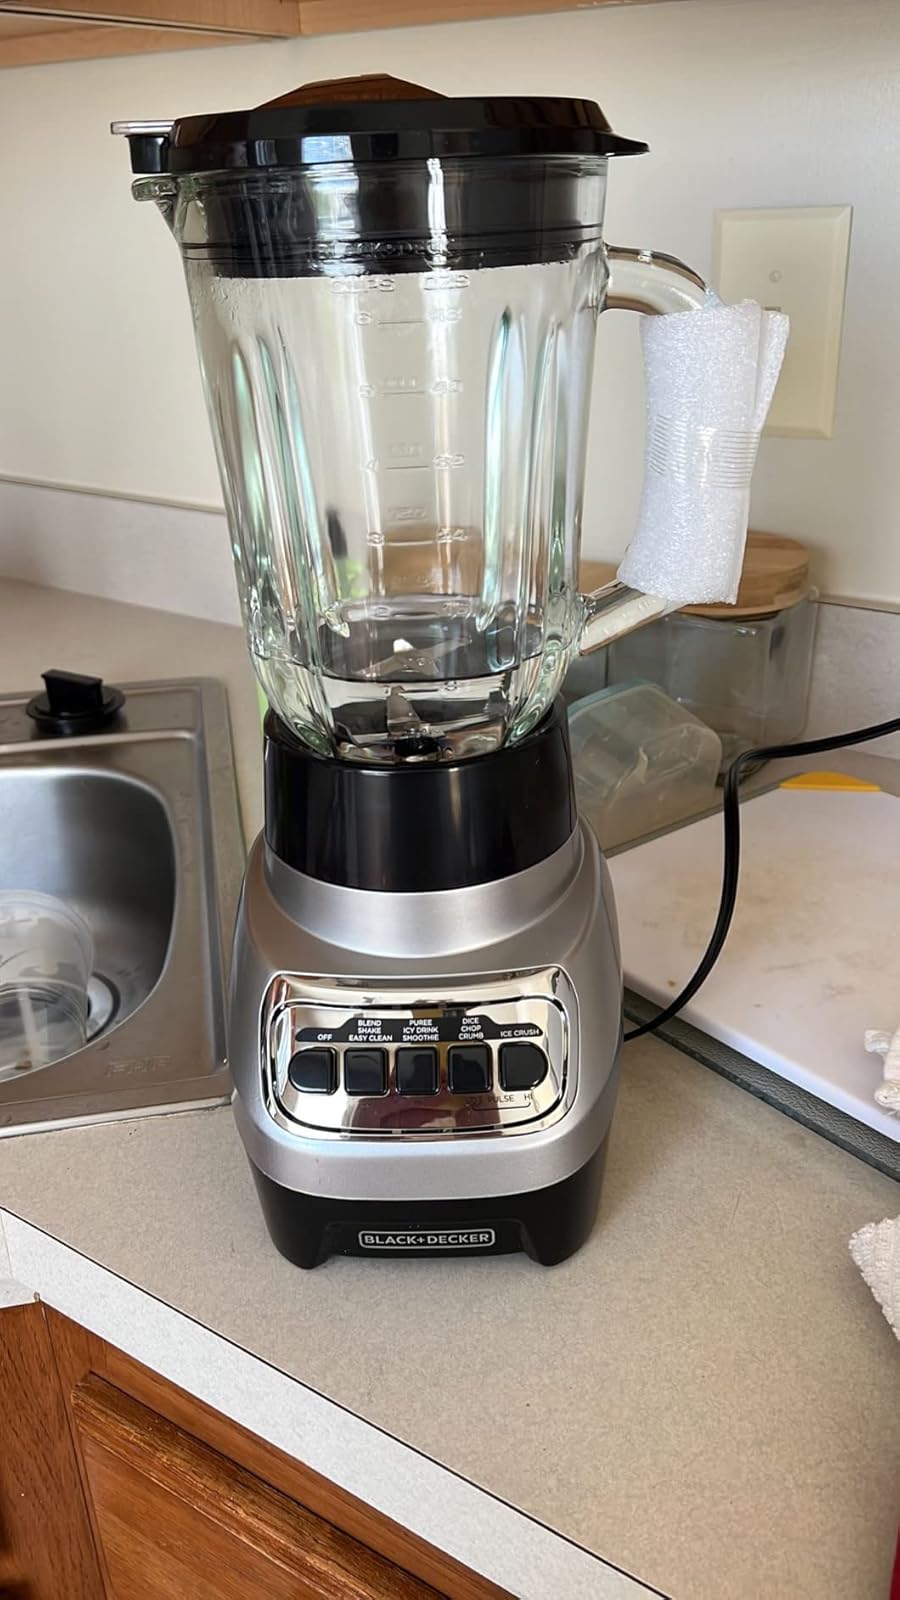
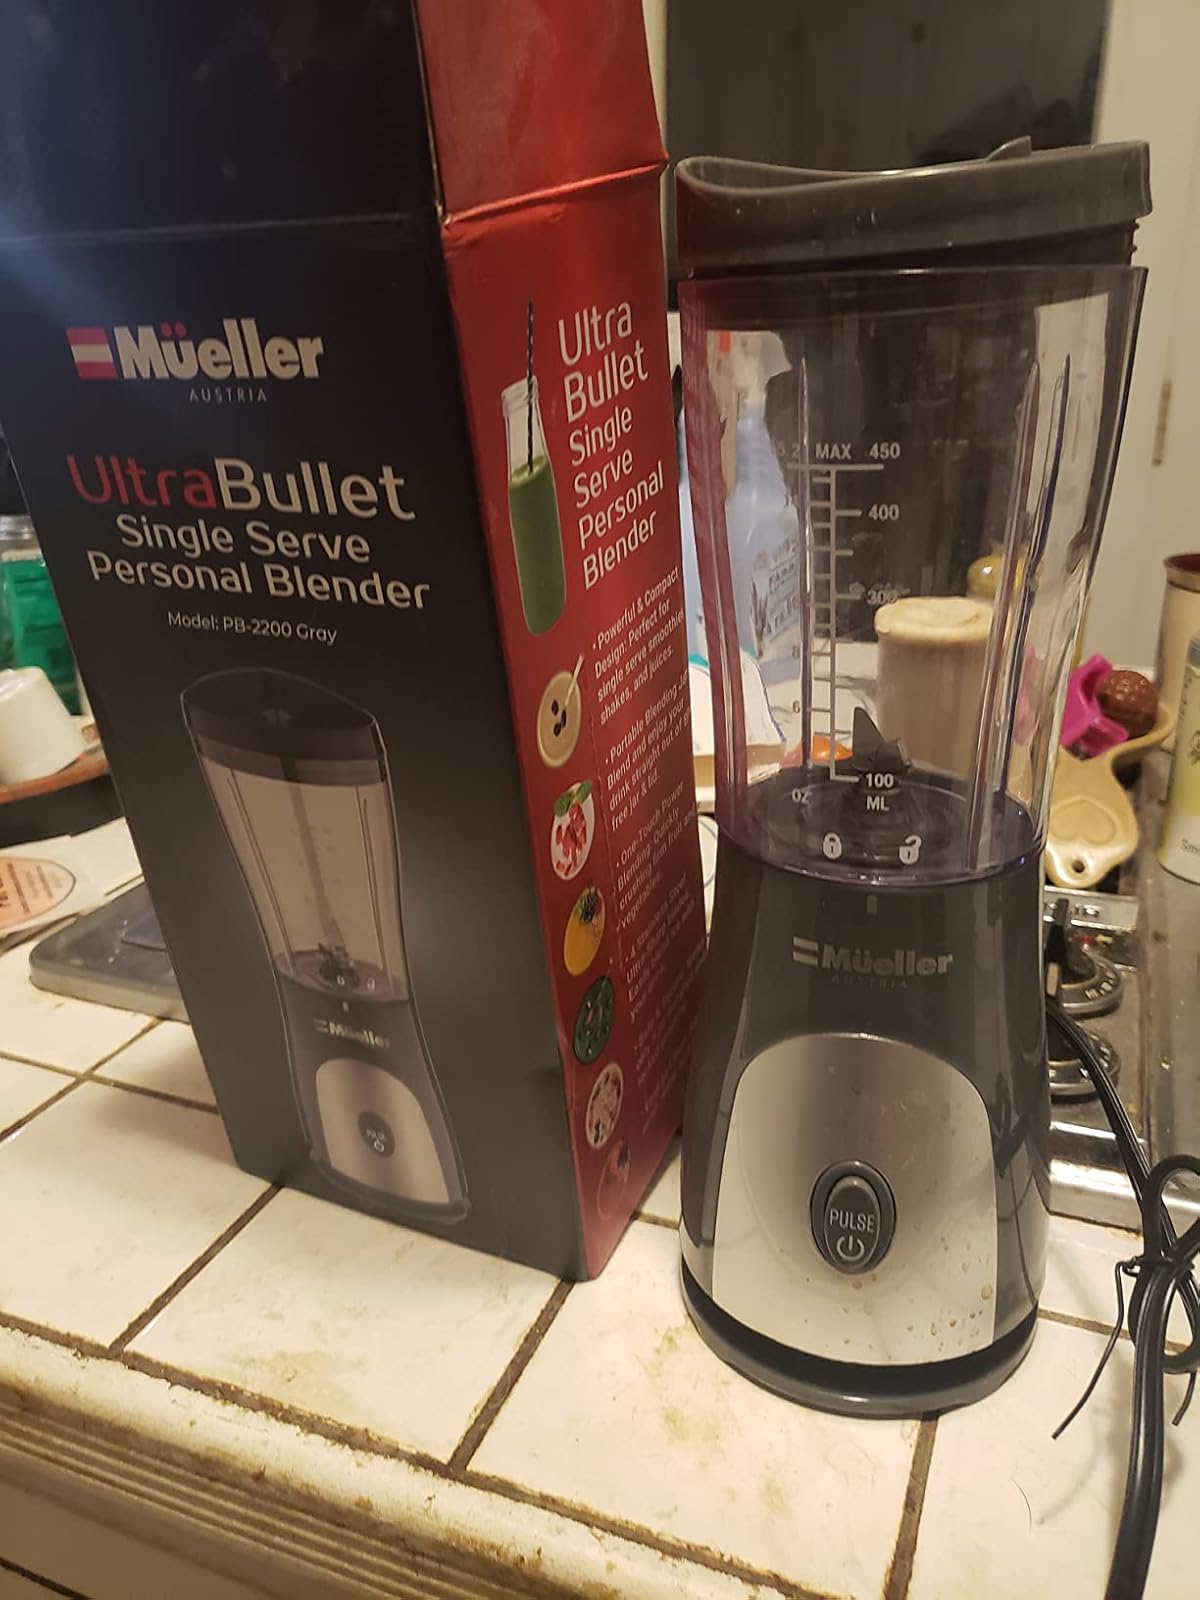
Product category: items_blender
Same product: no